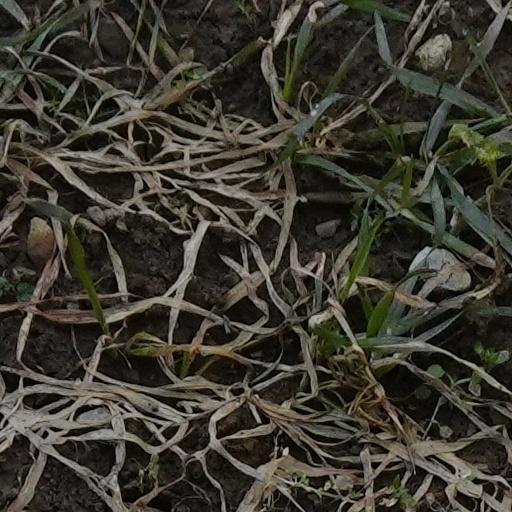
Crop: wheat